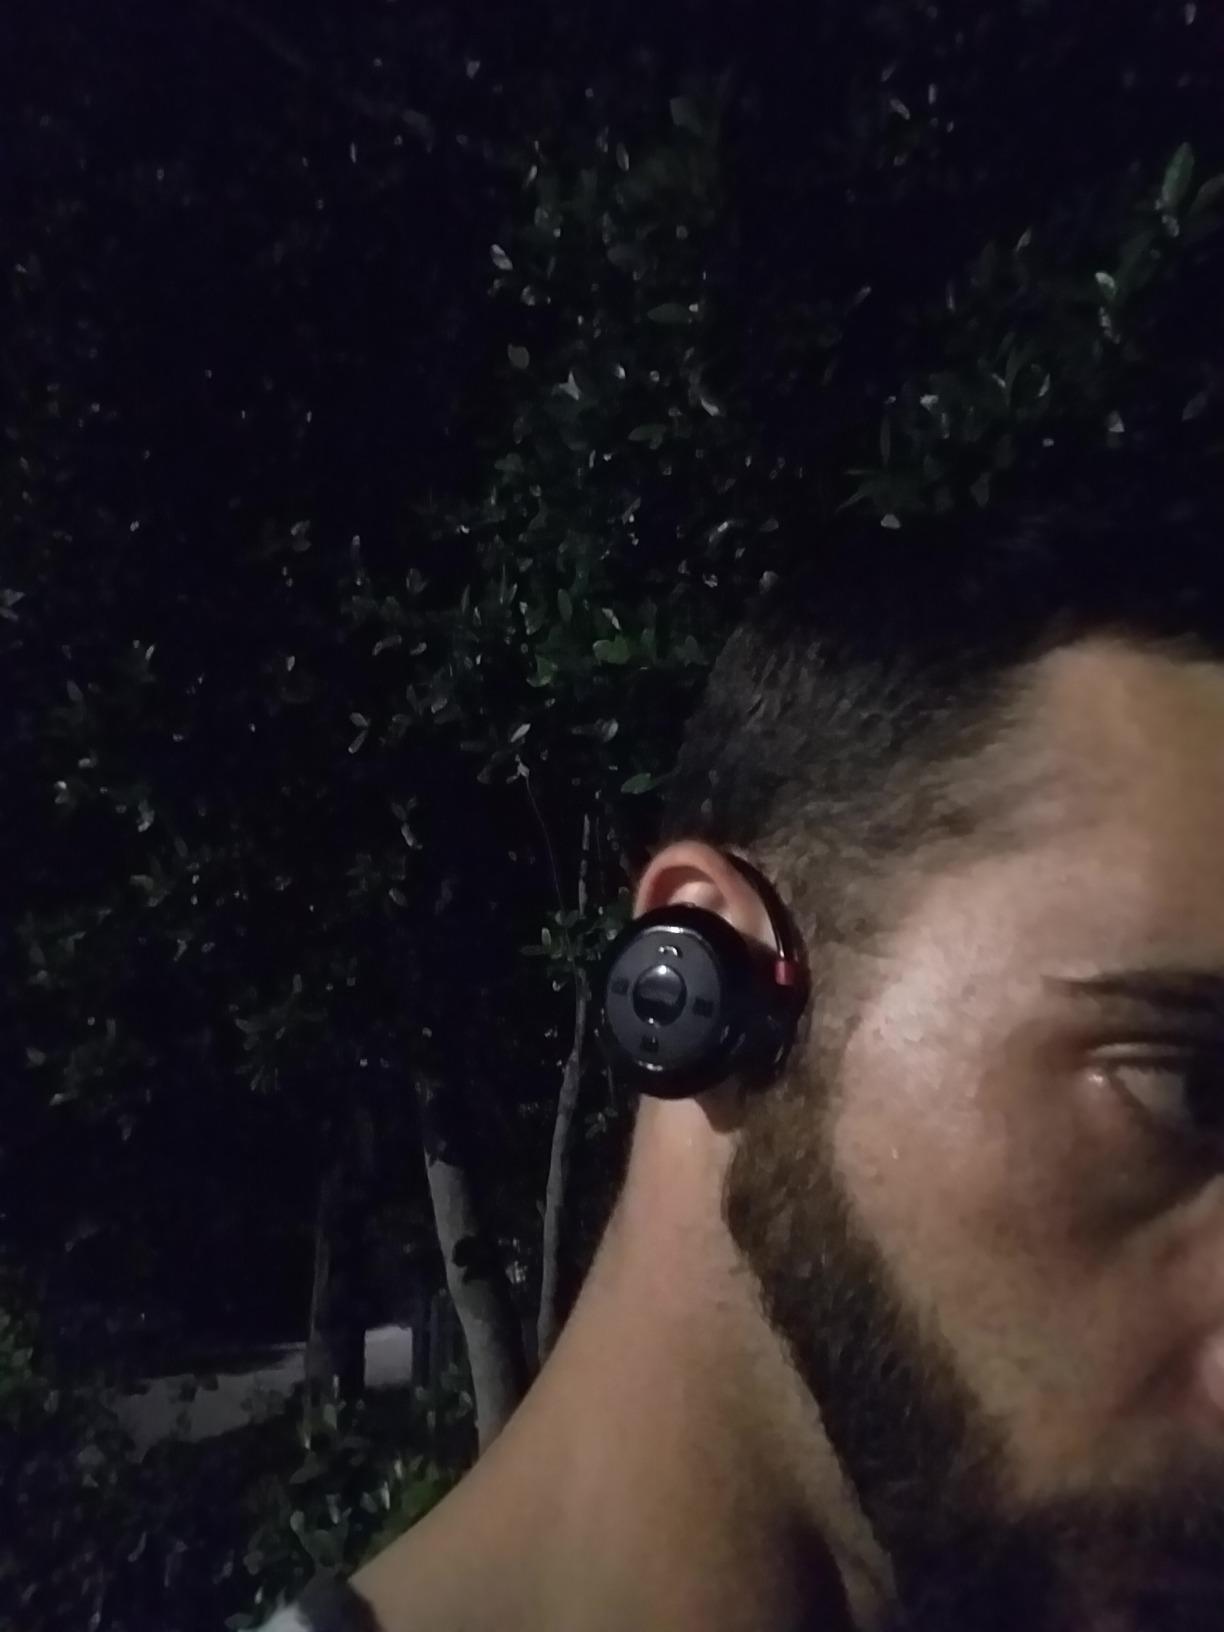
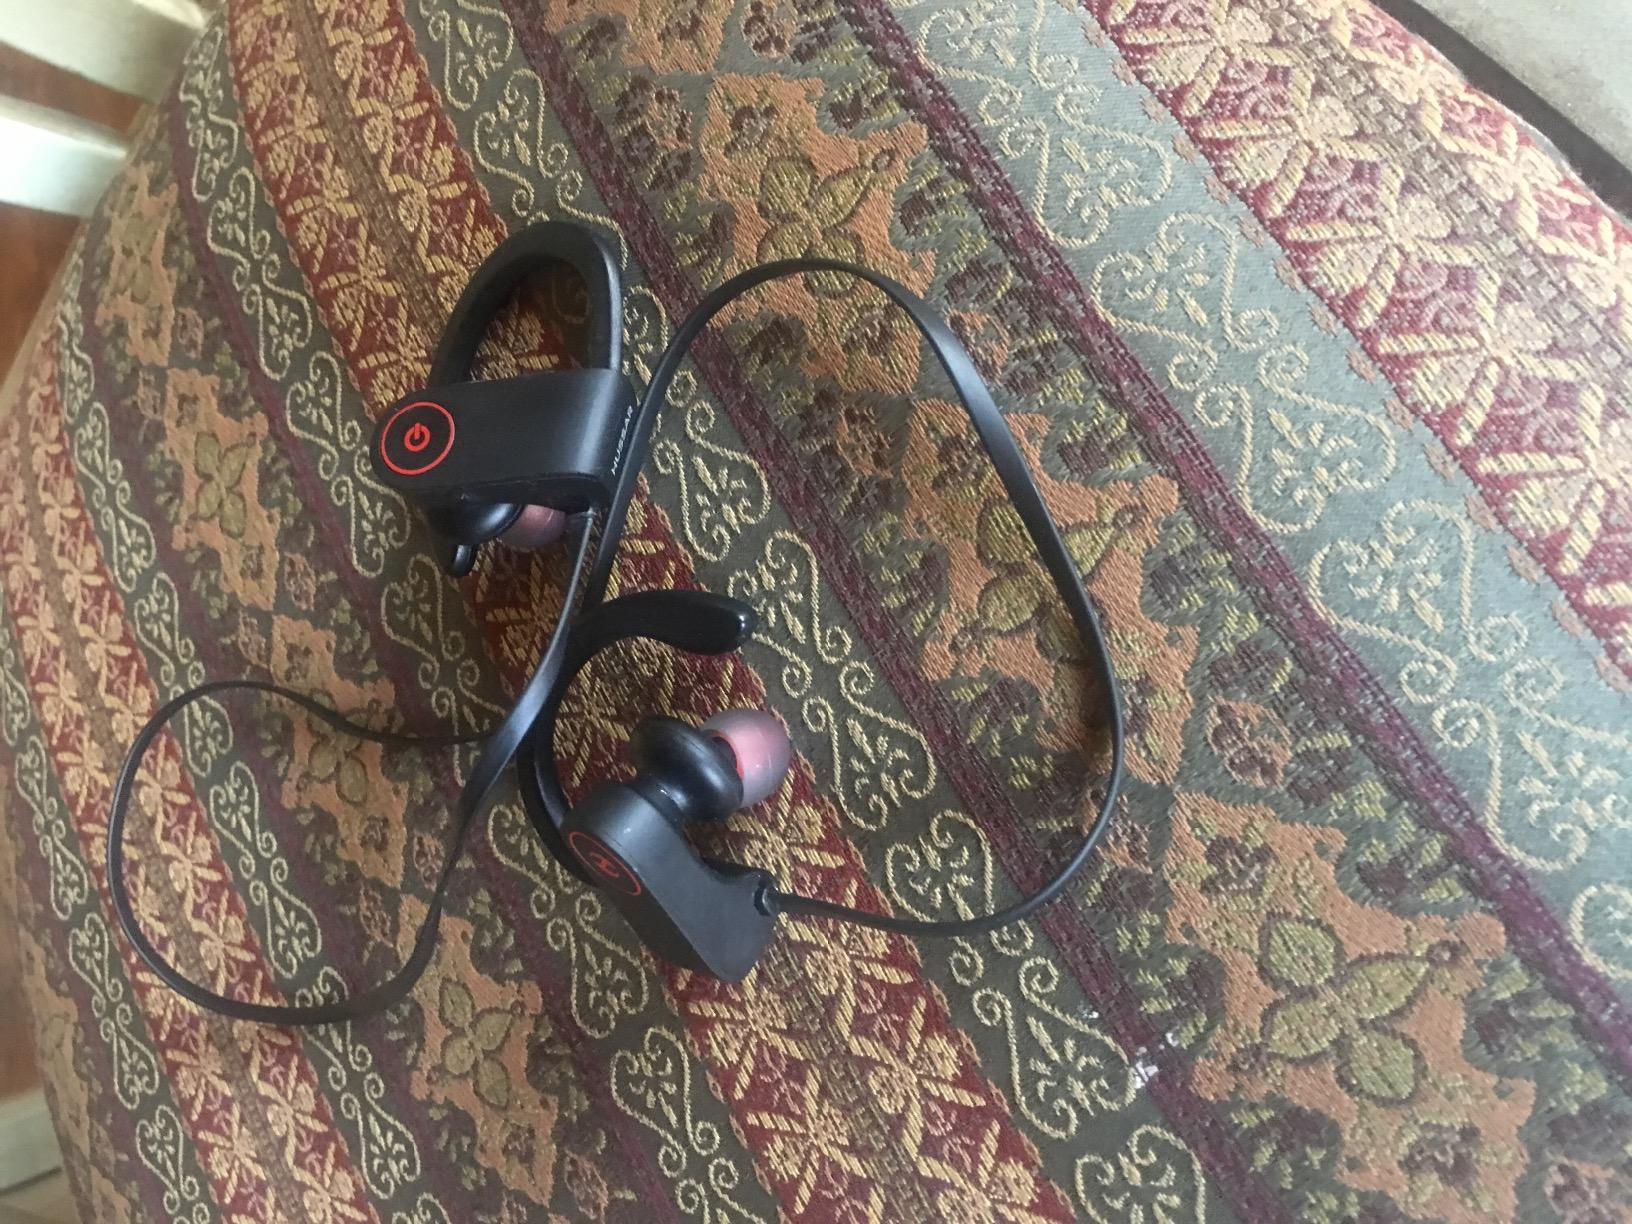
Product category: headphones
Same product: no